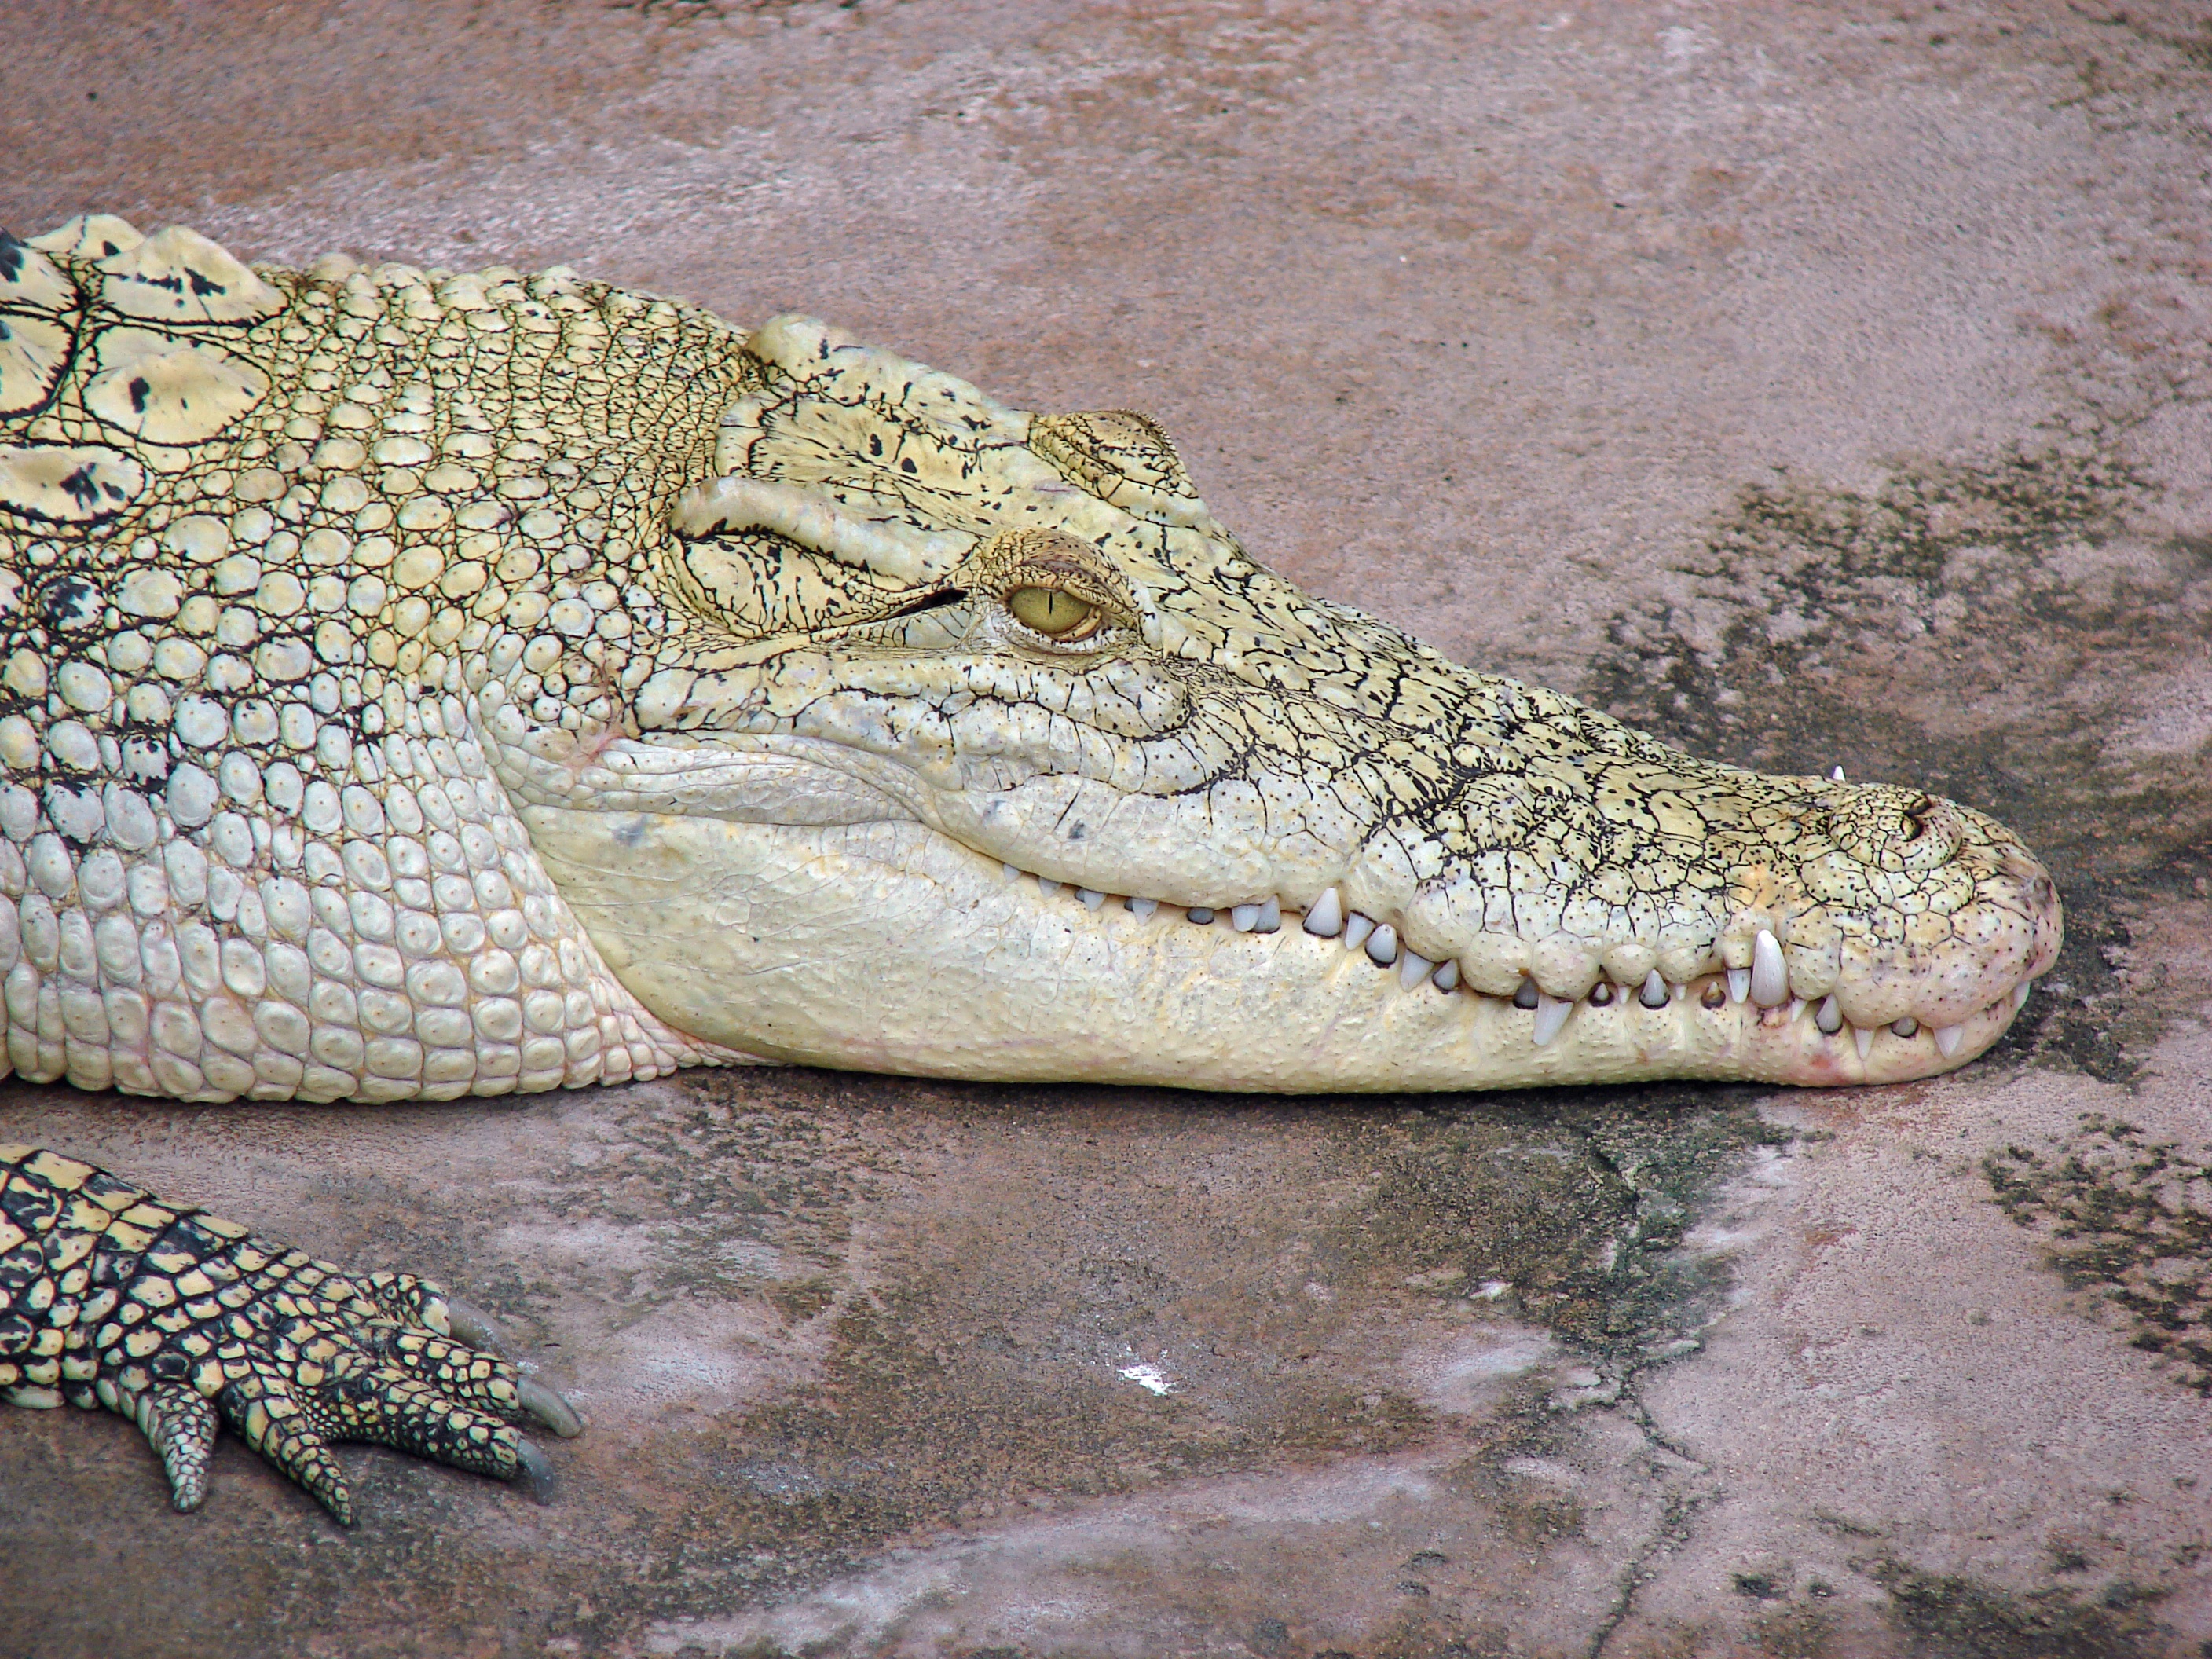
profile, wildlife, reptile, close, fauna, crocodile, alligator, vertebrate, serpent, crocodilia, american alligator, gharial, nile crocodile